Hoodrush

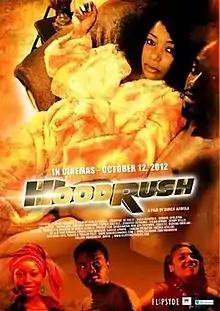
Theatrical poster

Hoodrush is a 2012 Nigerian musical thriller film written, produced, and directed by Dimeji Ajibola, and starring OC Ukeje, Bimbo Akintola, and Gabriel Afolayan. It received two nominations at the 9th Africa Movie Academy Awards, Gabriel Afolayan eventually won the award for the category "Best Actor In A Supporting Role".